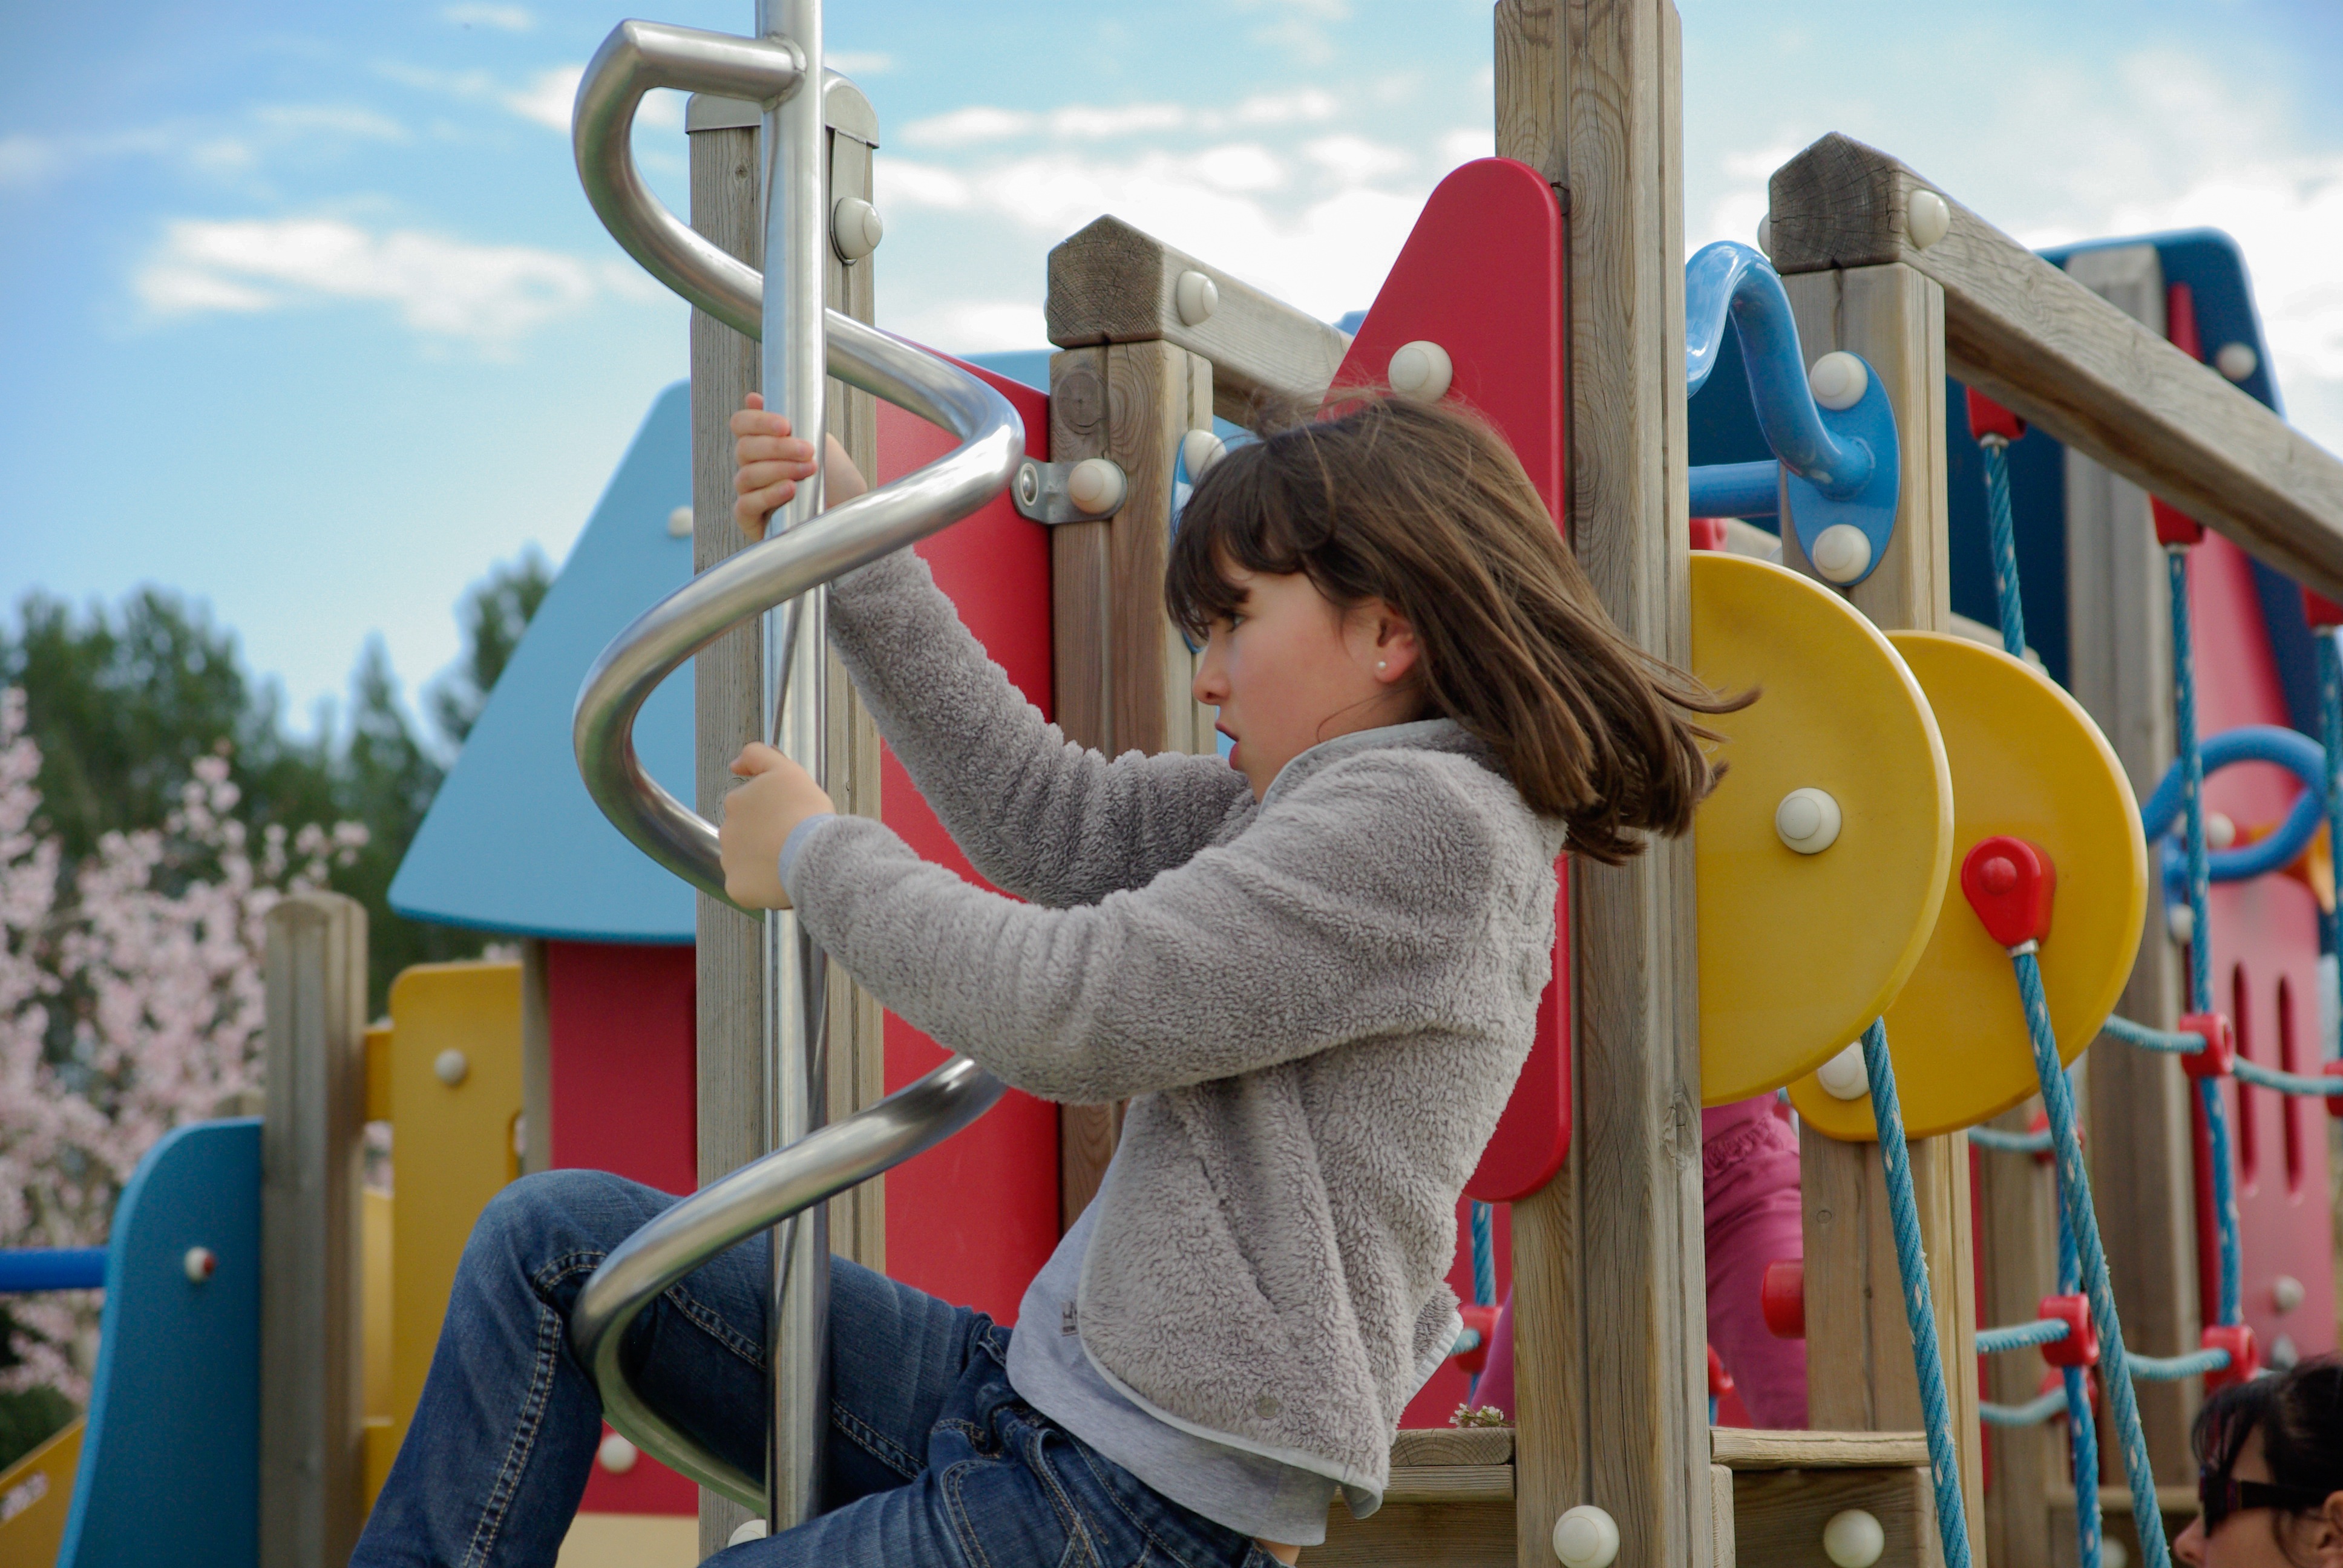
girl, play, city, vacation, recreation, amusement park, park, climbing, leisure, public space, fun, playground, fair, children's games, amusement ride, outdoor recreation, human settlement, outdoor play equipment, playground slide